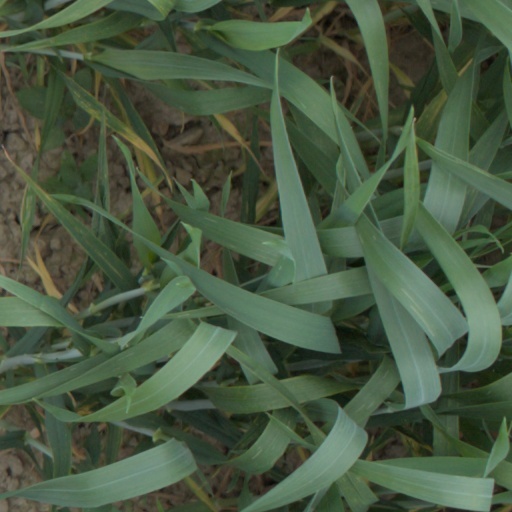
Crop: wheat